Cape Reinga Lighthouse

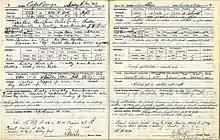
Journal kept by Cape Reinga Lighthouse Keeper (1945)

The lighthouse was built in 1941 and first lit during May of that year. It was the last manned light to be built in New Zealand and replaced the Cape Maria Van Diemen Lighthouse, located on nearby Motuopao Island, which had been built in 1879. Accessing that lighthouse was difficult due to the rough seas in the area, so in 1938, it was decided to move the lighthouse to Cape Reinga for safety reasons. The complete lantern fittings from Motuopao Island were reused at Cape Reinga, though the new lighthouse was fitted with a 1000 watt electrical lamp instead that could be seen for 26 nautical miles (48 km). The lamp was powered by a diesel generator.